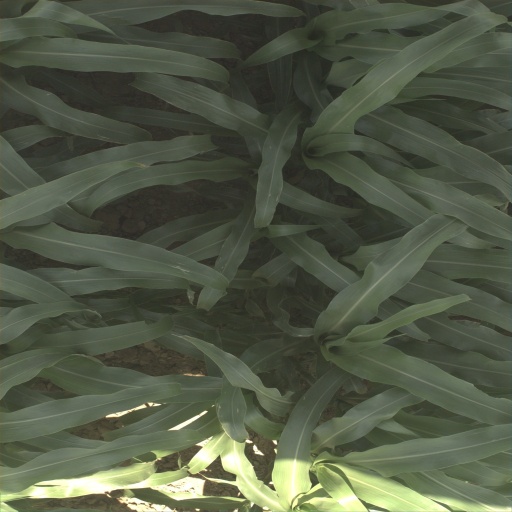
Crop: sorghum